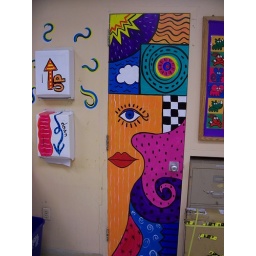
painted door in my classroom